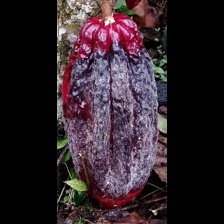
Label: phytophthora